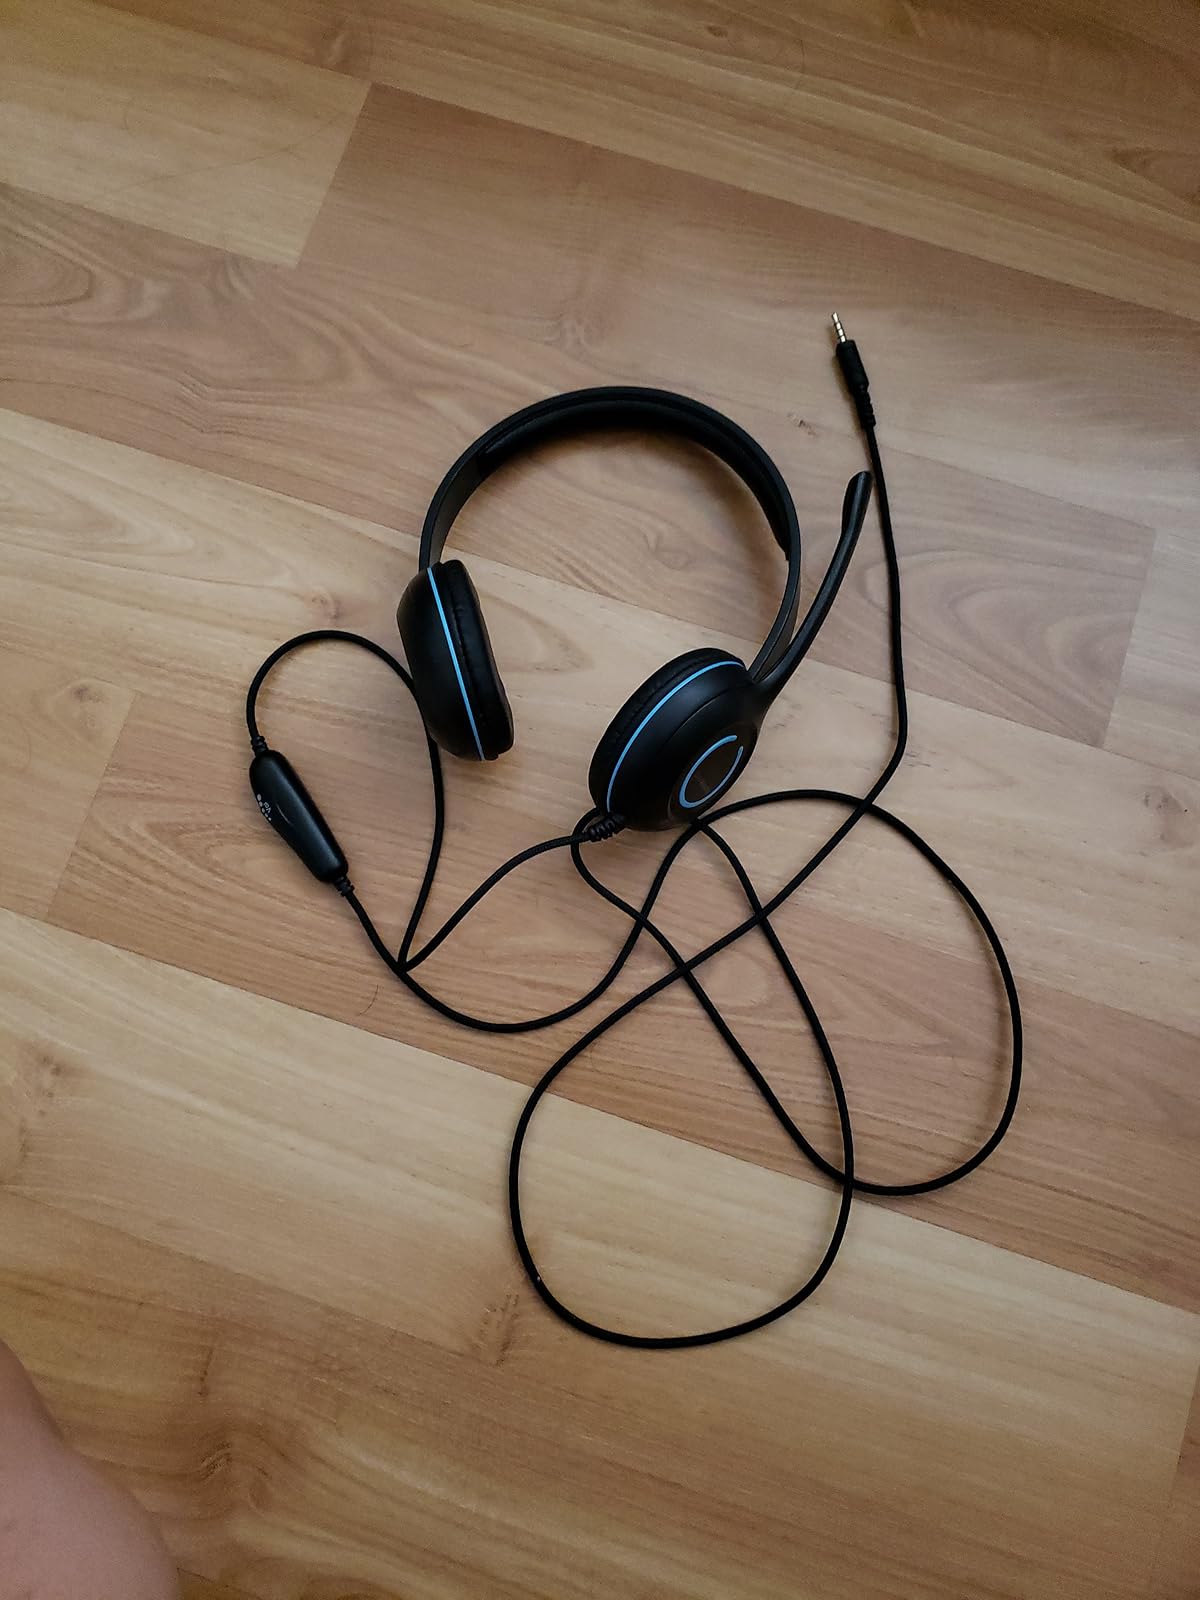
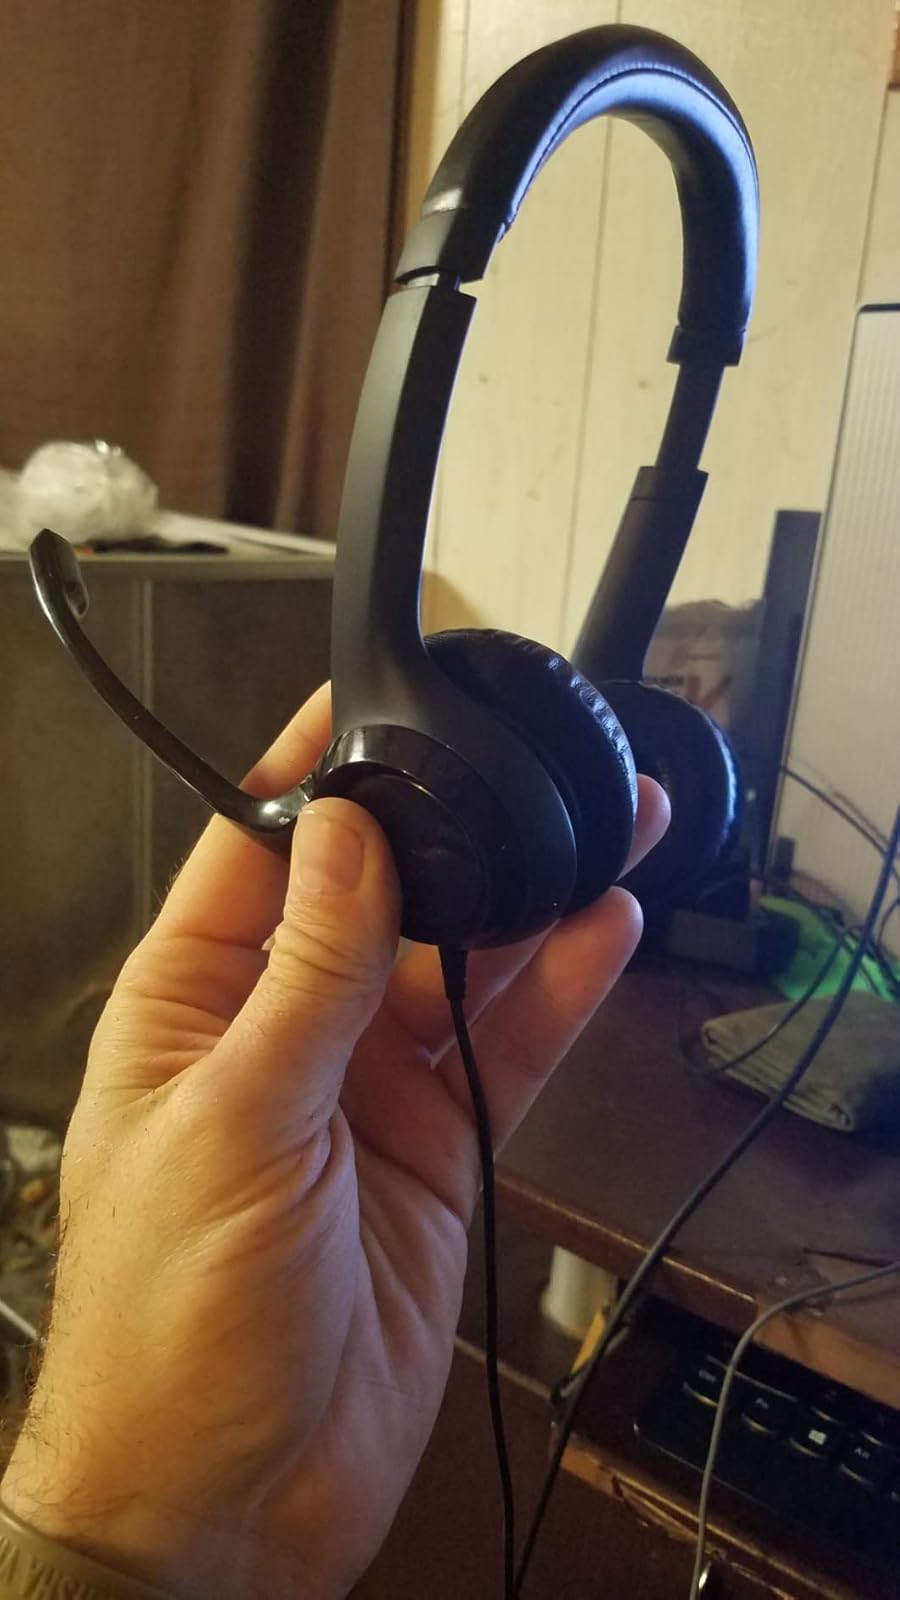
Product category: headphones
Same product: no